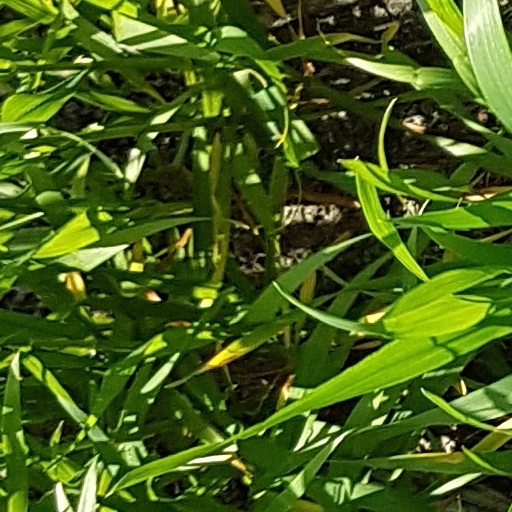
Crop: wheat